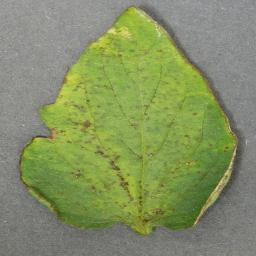
Label: Tomato___Bacterial_spot